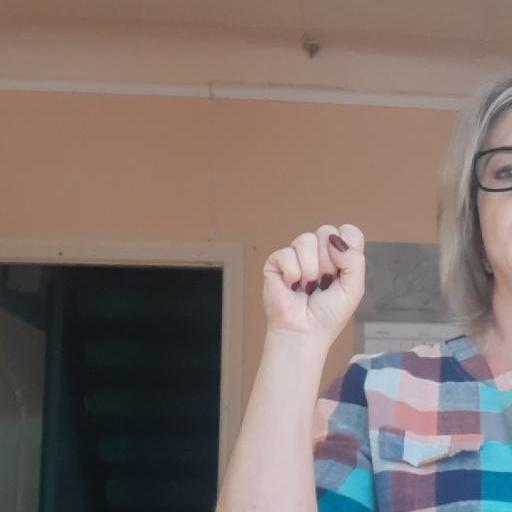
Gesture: fist